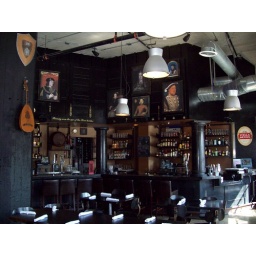
A nice view of the restaurant. Sit at the bar with your mates, or get personal with a table by the window!